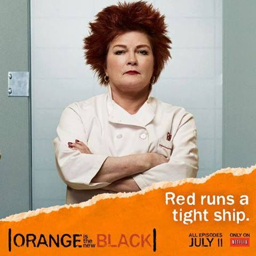
actor as red is the ~ ♥